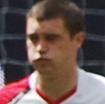
Age: 23